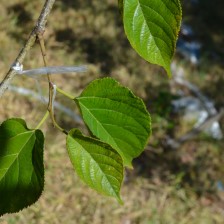
Variety: TaiwanStraberry